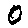
Label: 0